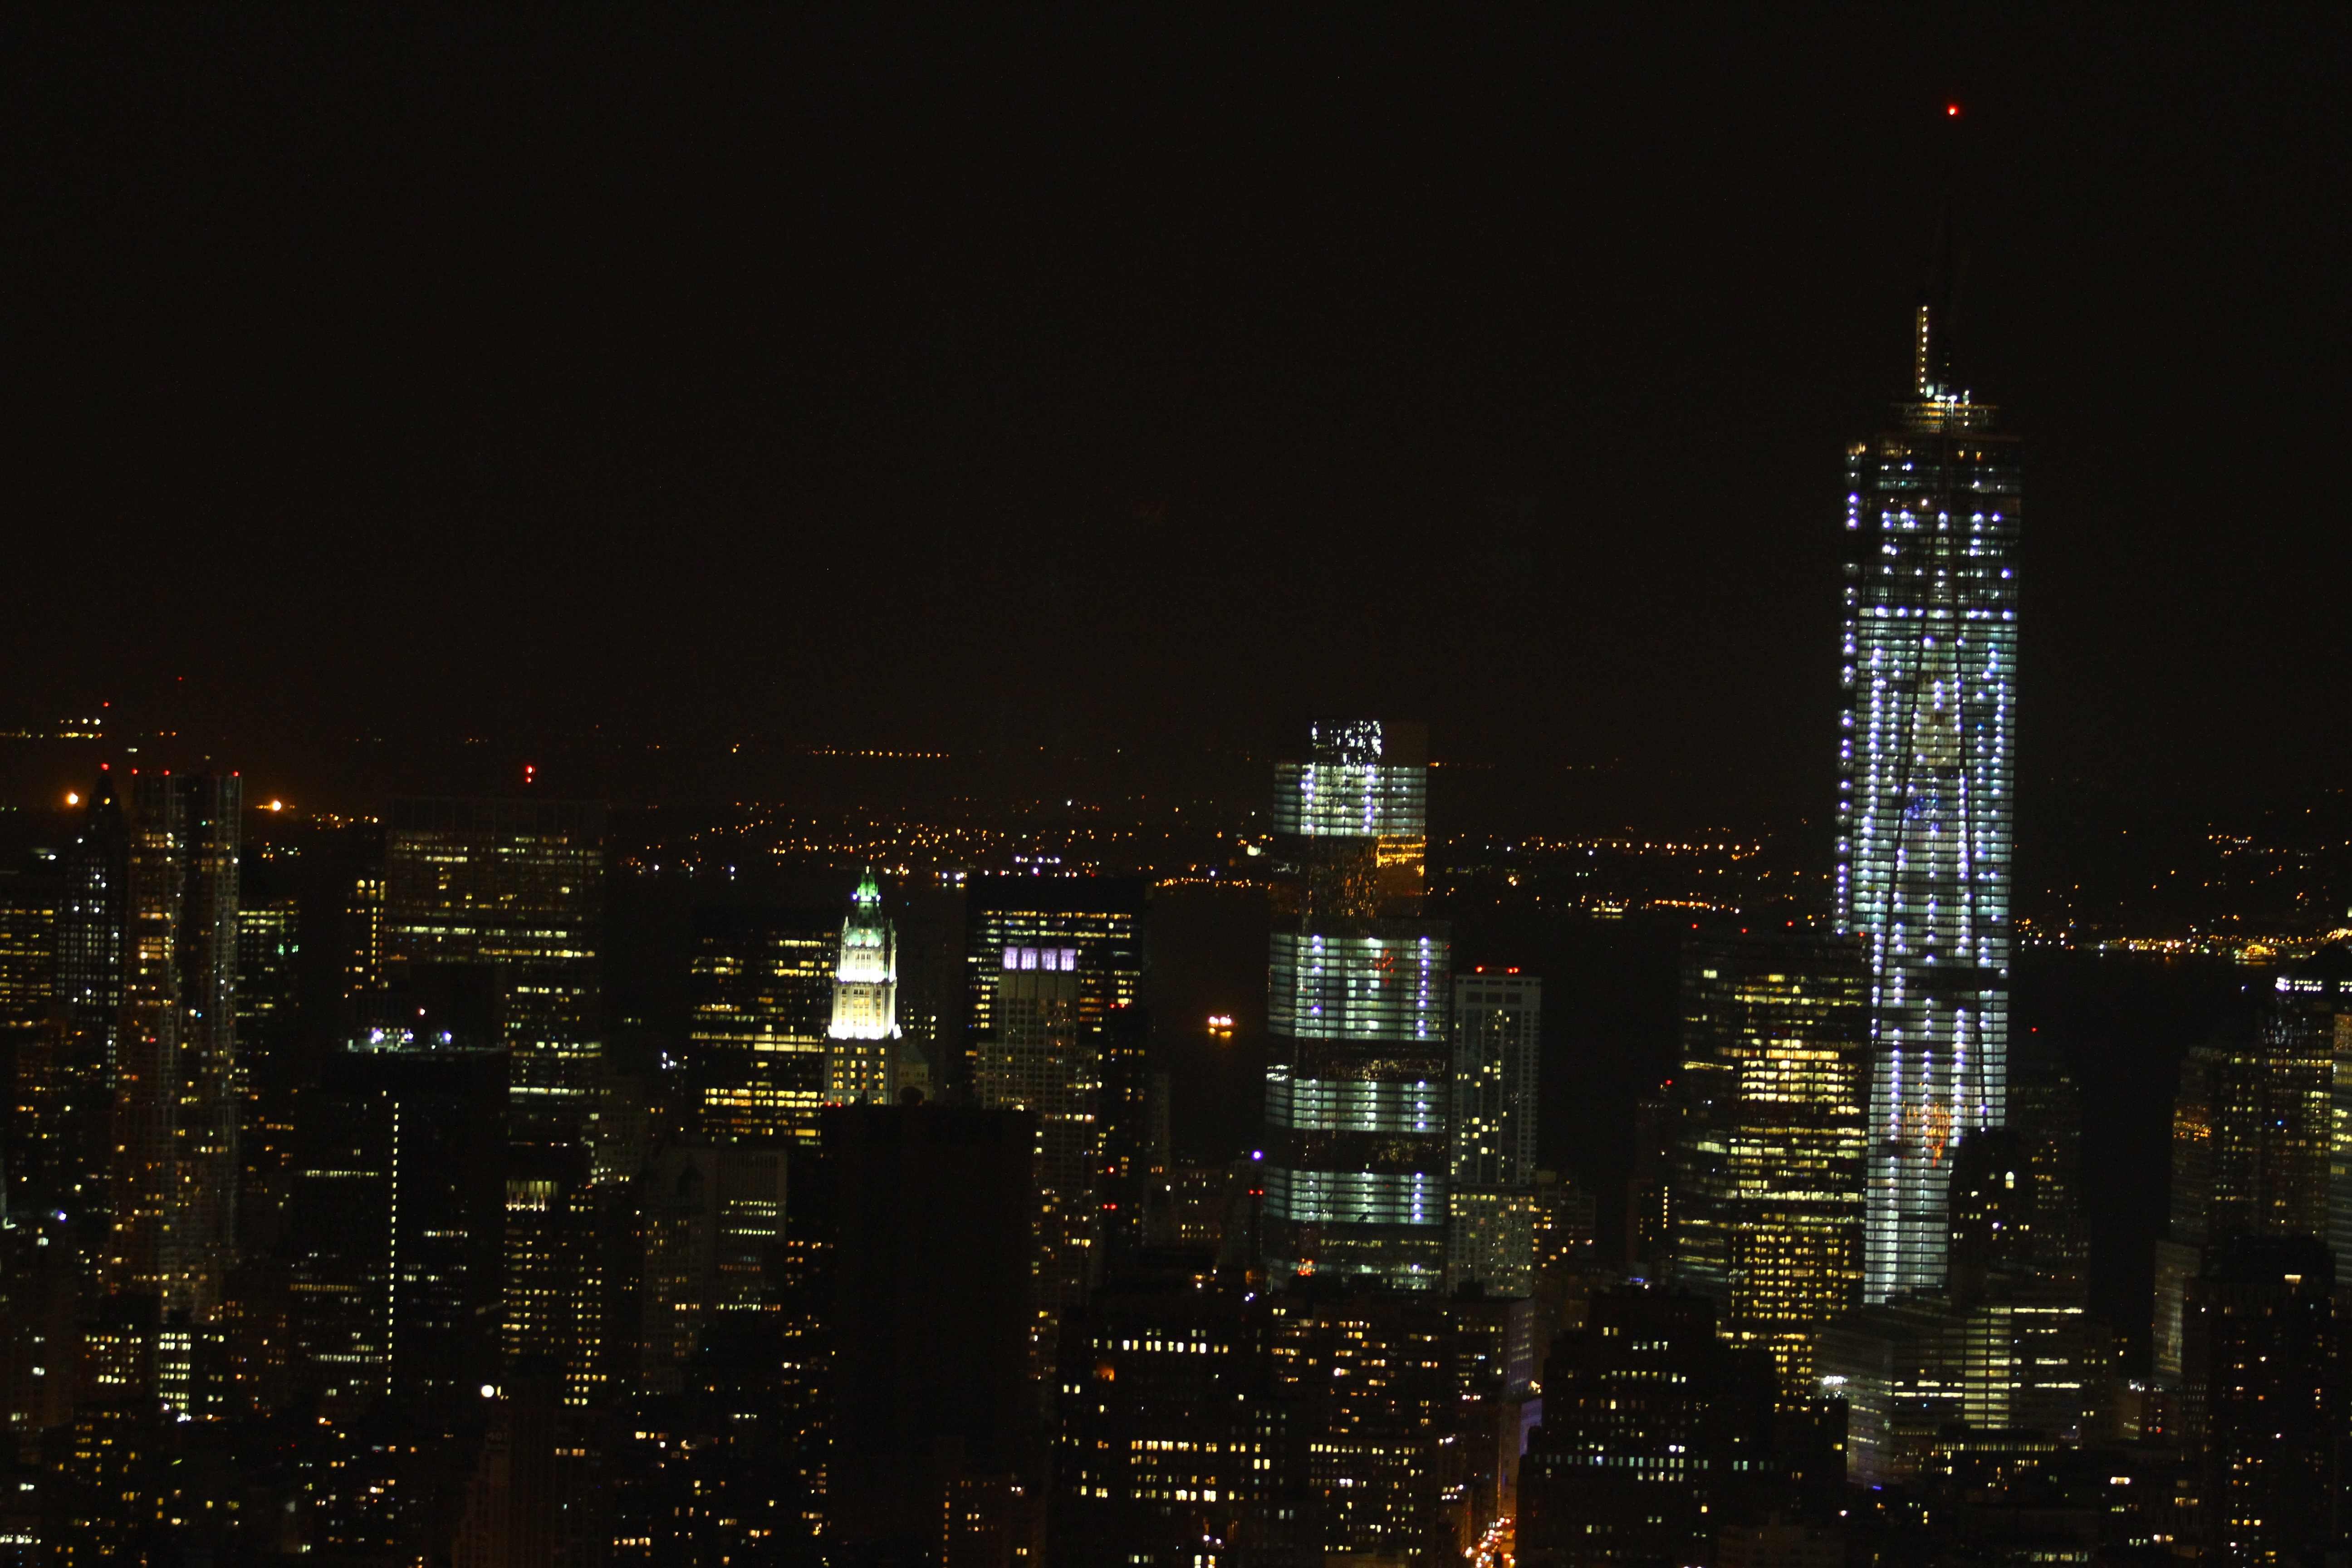
horizon, skyline, night, city, skyscraper, new york, manhattan, cityscape, downtown, dusk, evening, reflection, tower, darkness, tower block, night view, metropolis, urban area, human settlement, atmosphere of earth, metropolitan area